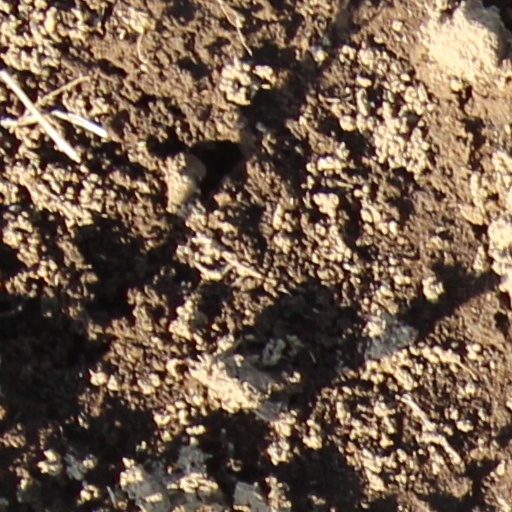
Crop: wheat